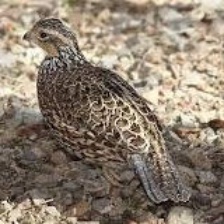
Species: MASKED BOBWHITE
Scientific name: COLINUS VIRGINIANUS RIDGWAYI
ImageNet parent category: quail